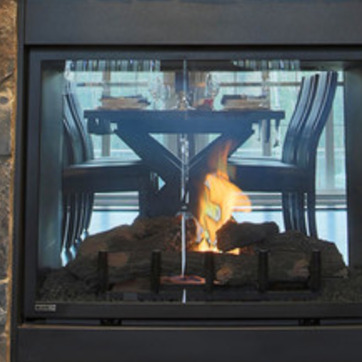
Material: glass